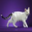
Label: cat